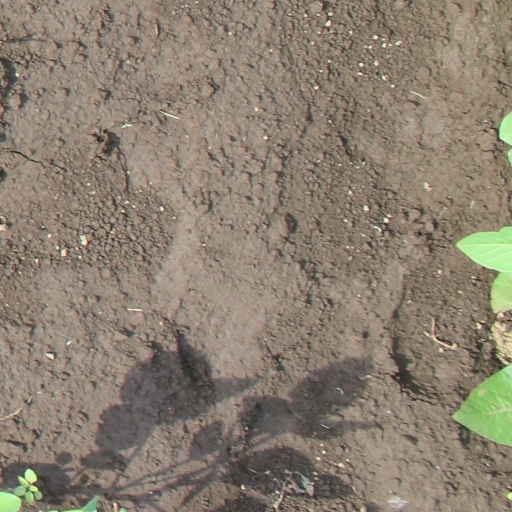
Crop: soybean